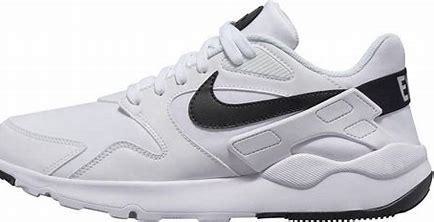
Brand: Nike
Model: LD Victory